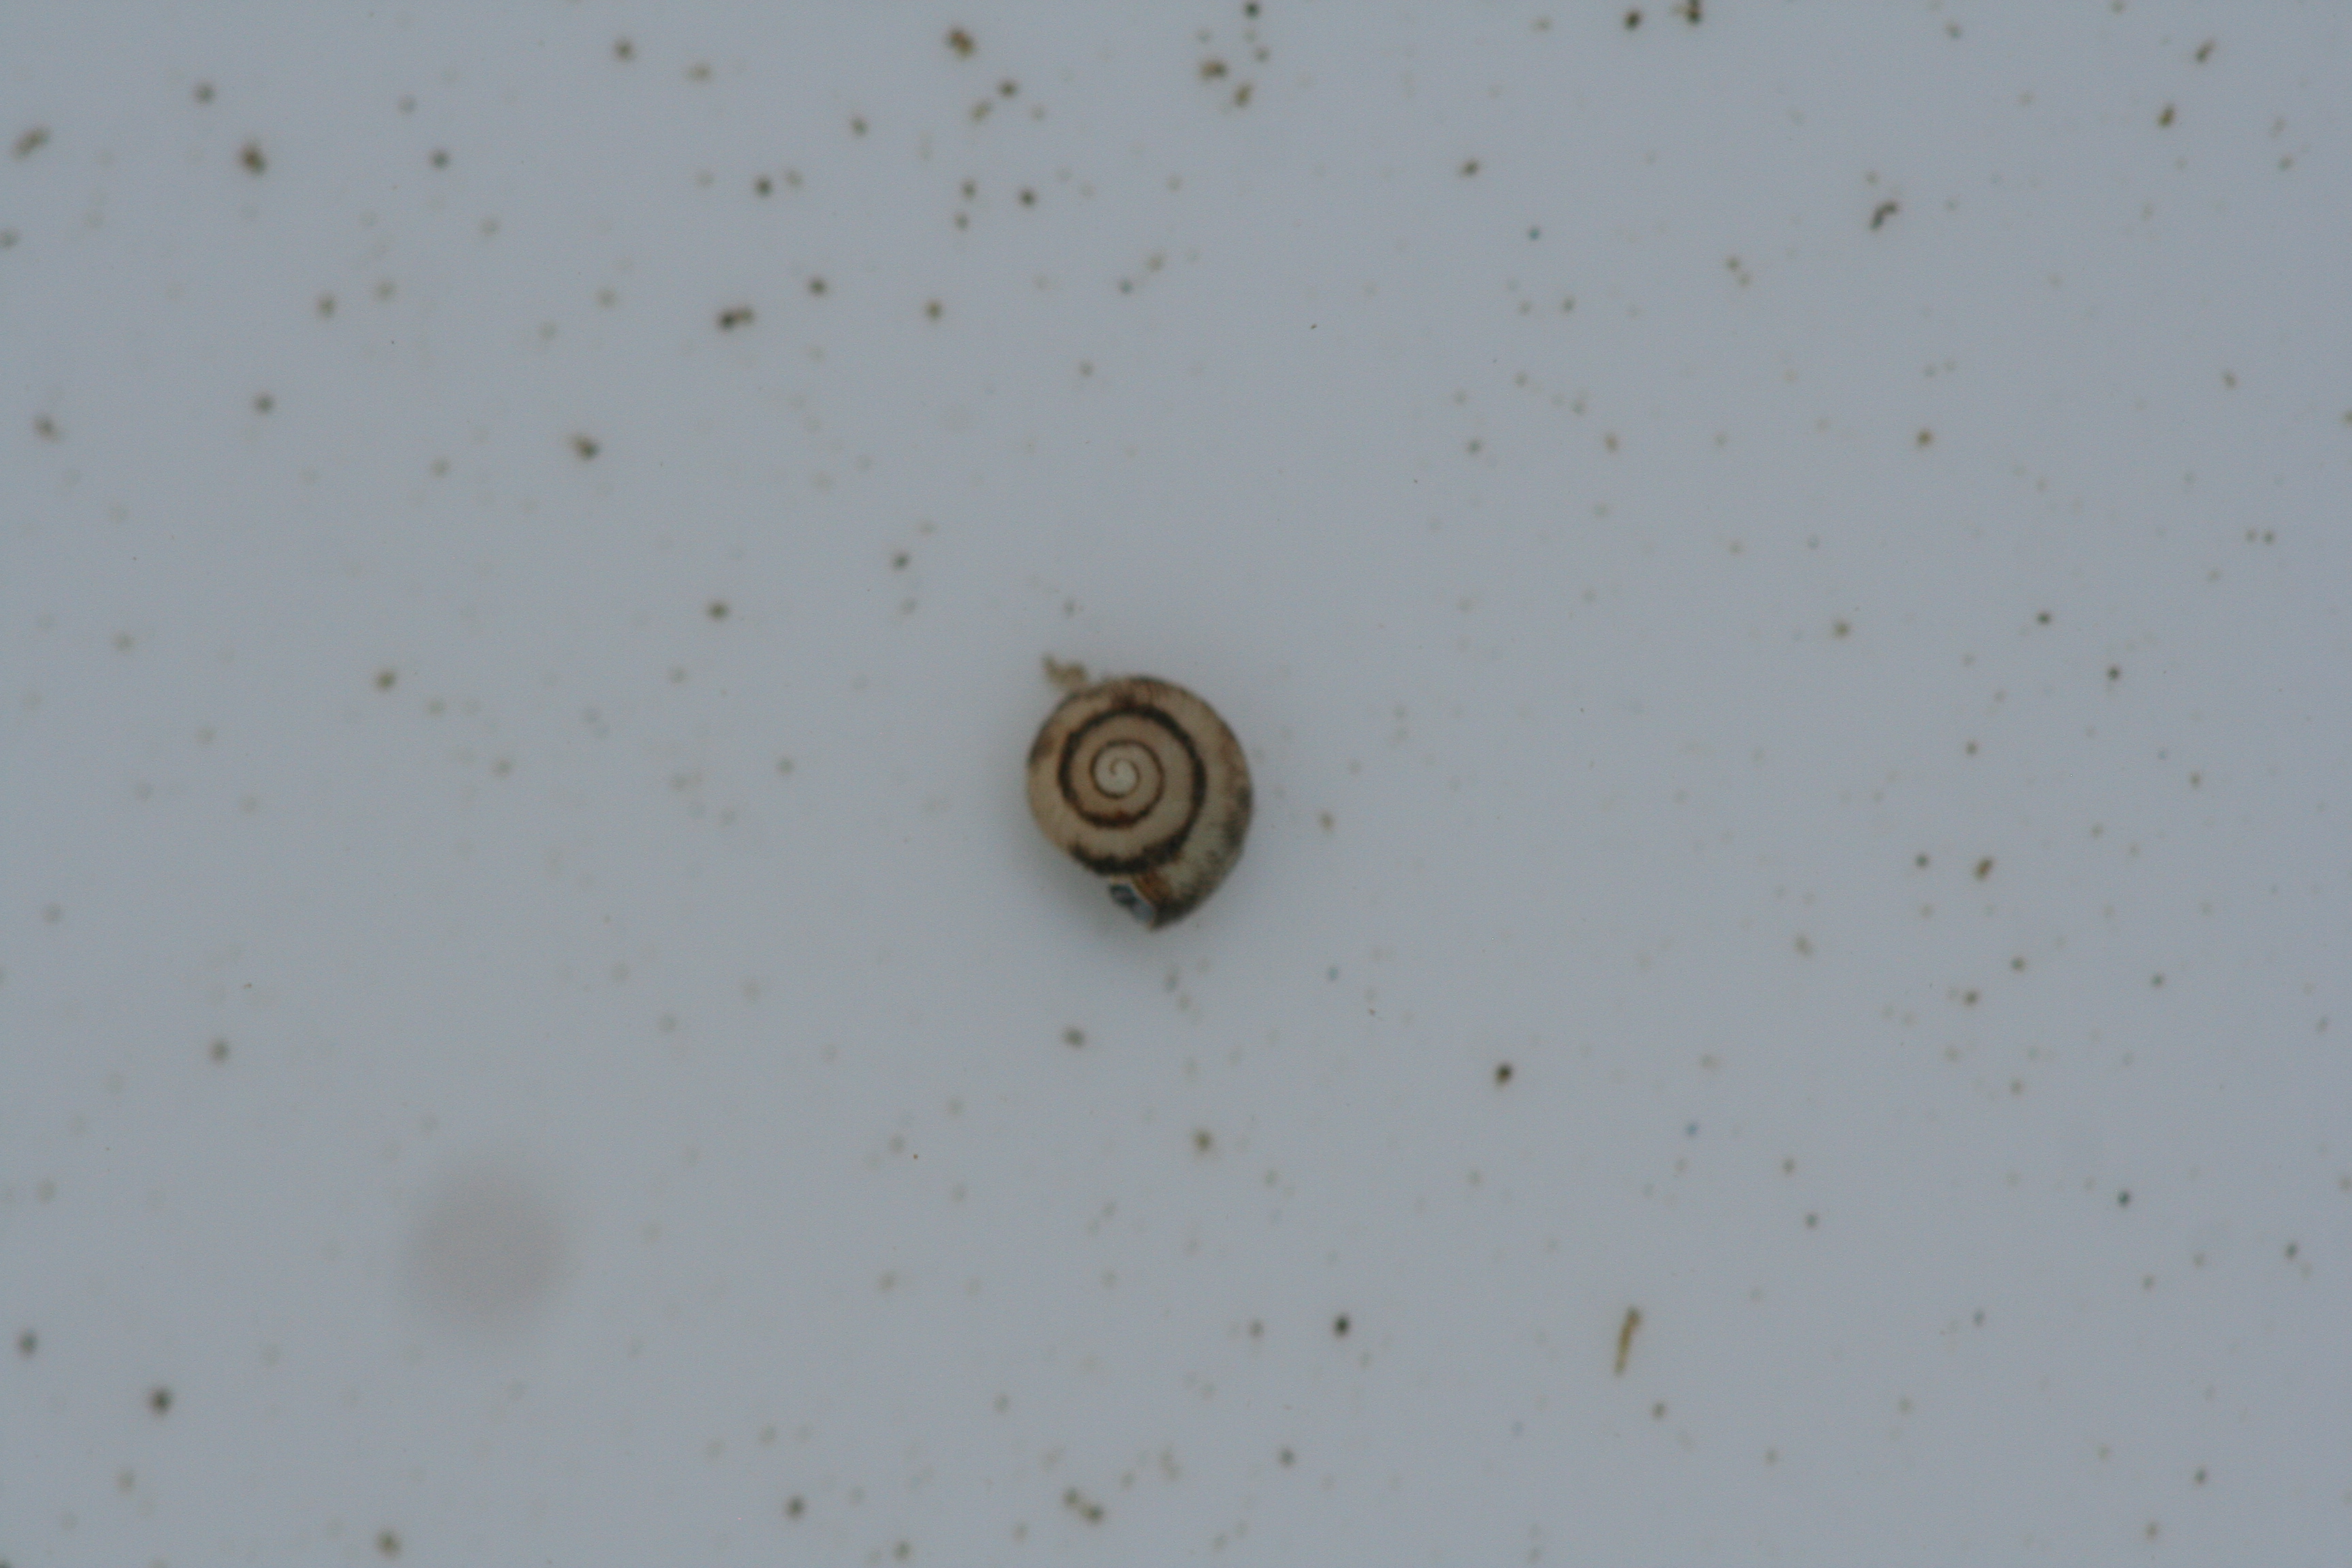
Macroinvertebrate group: snails_clams_mussels